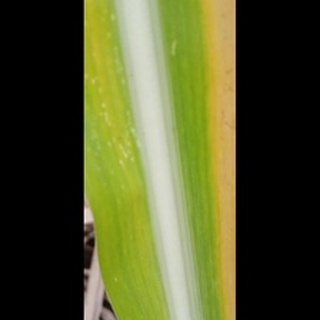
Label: sugarcane_yellow_leaf_disease